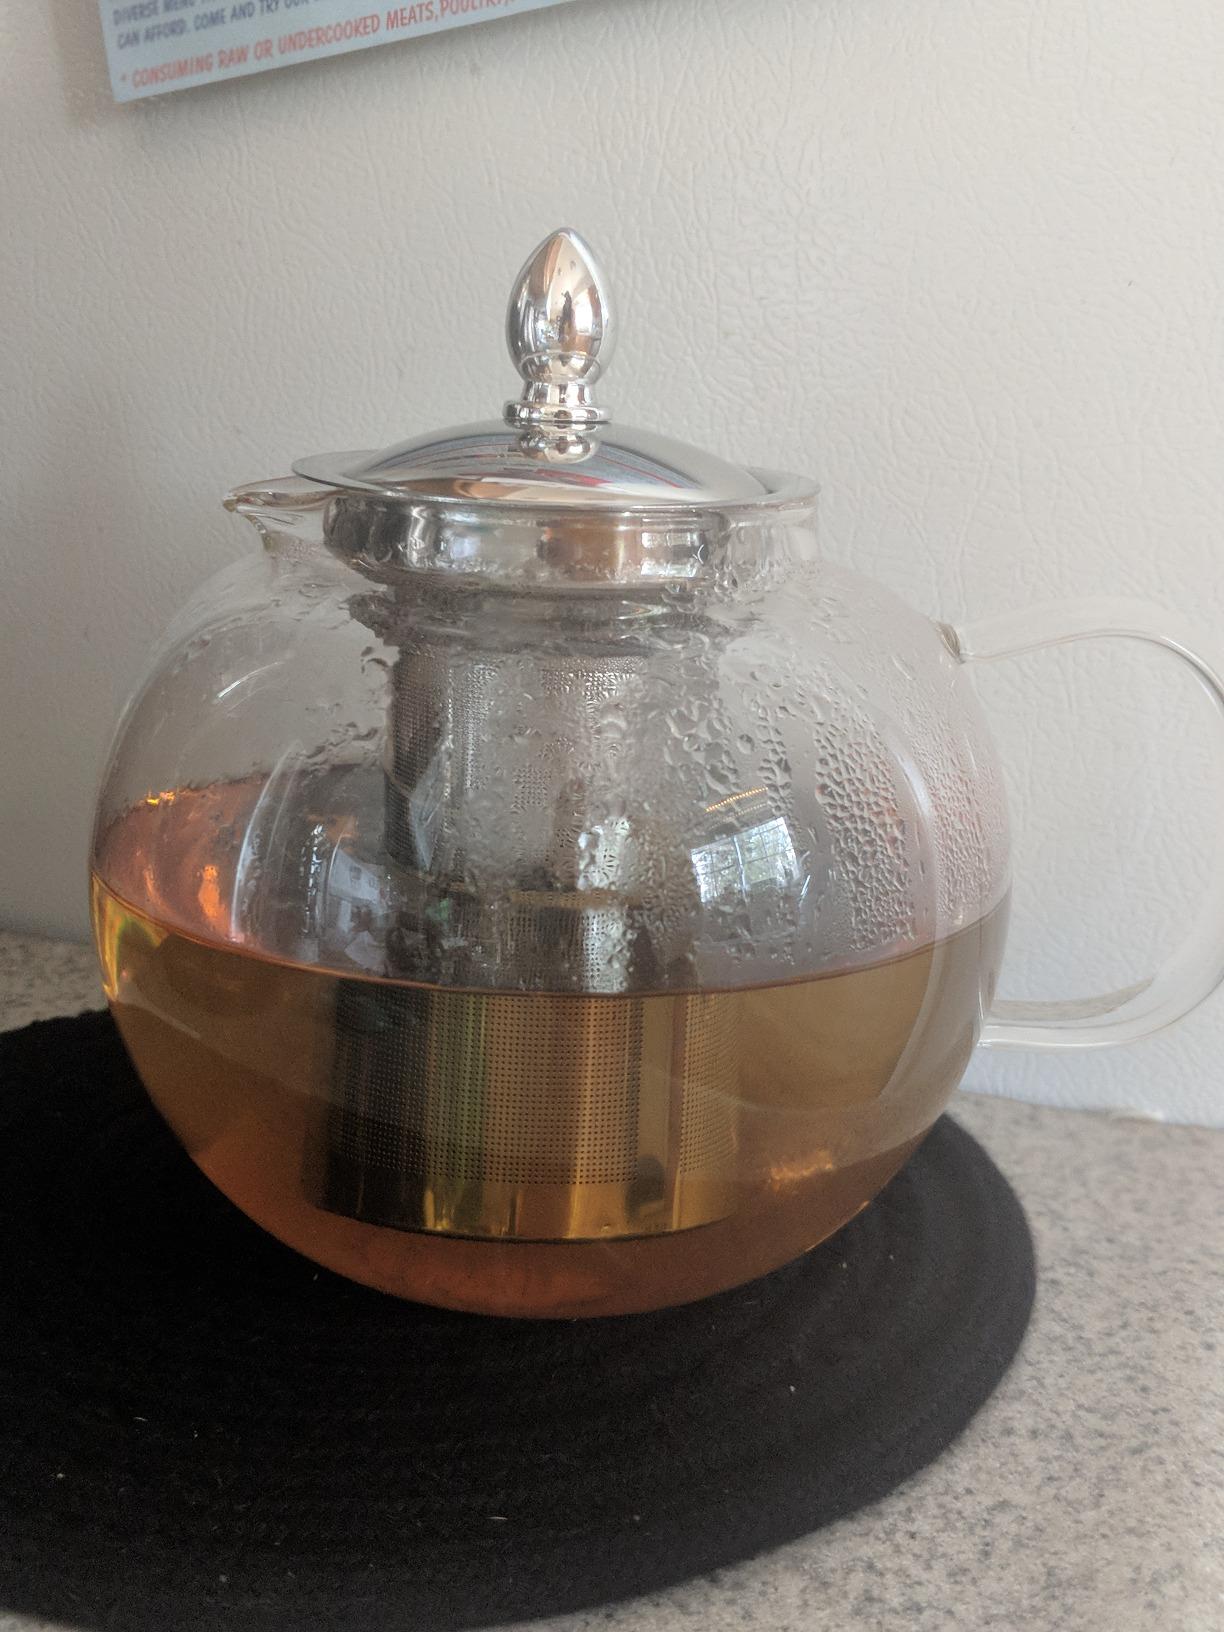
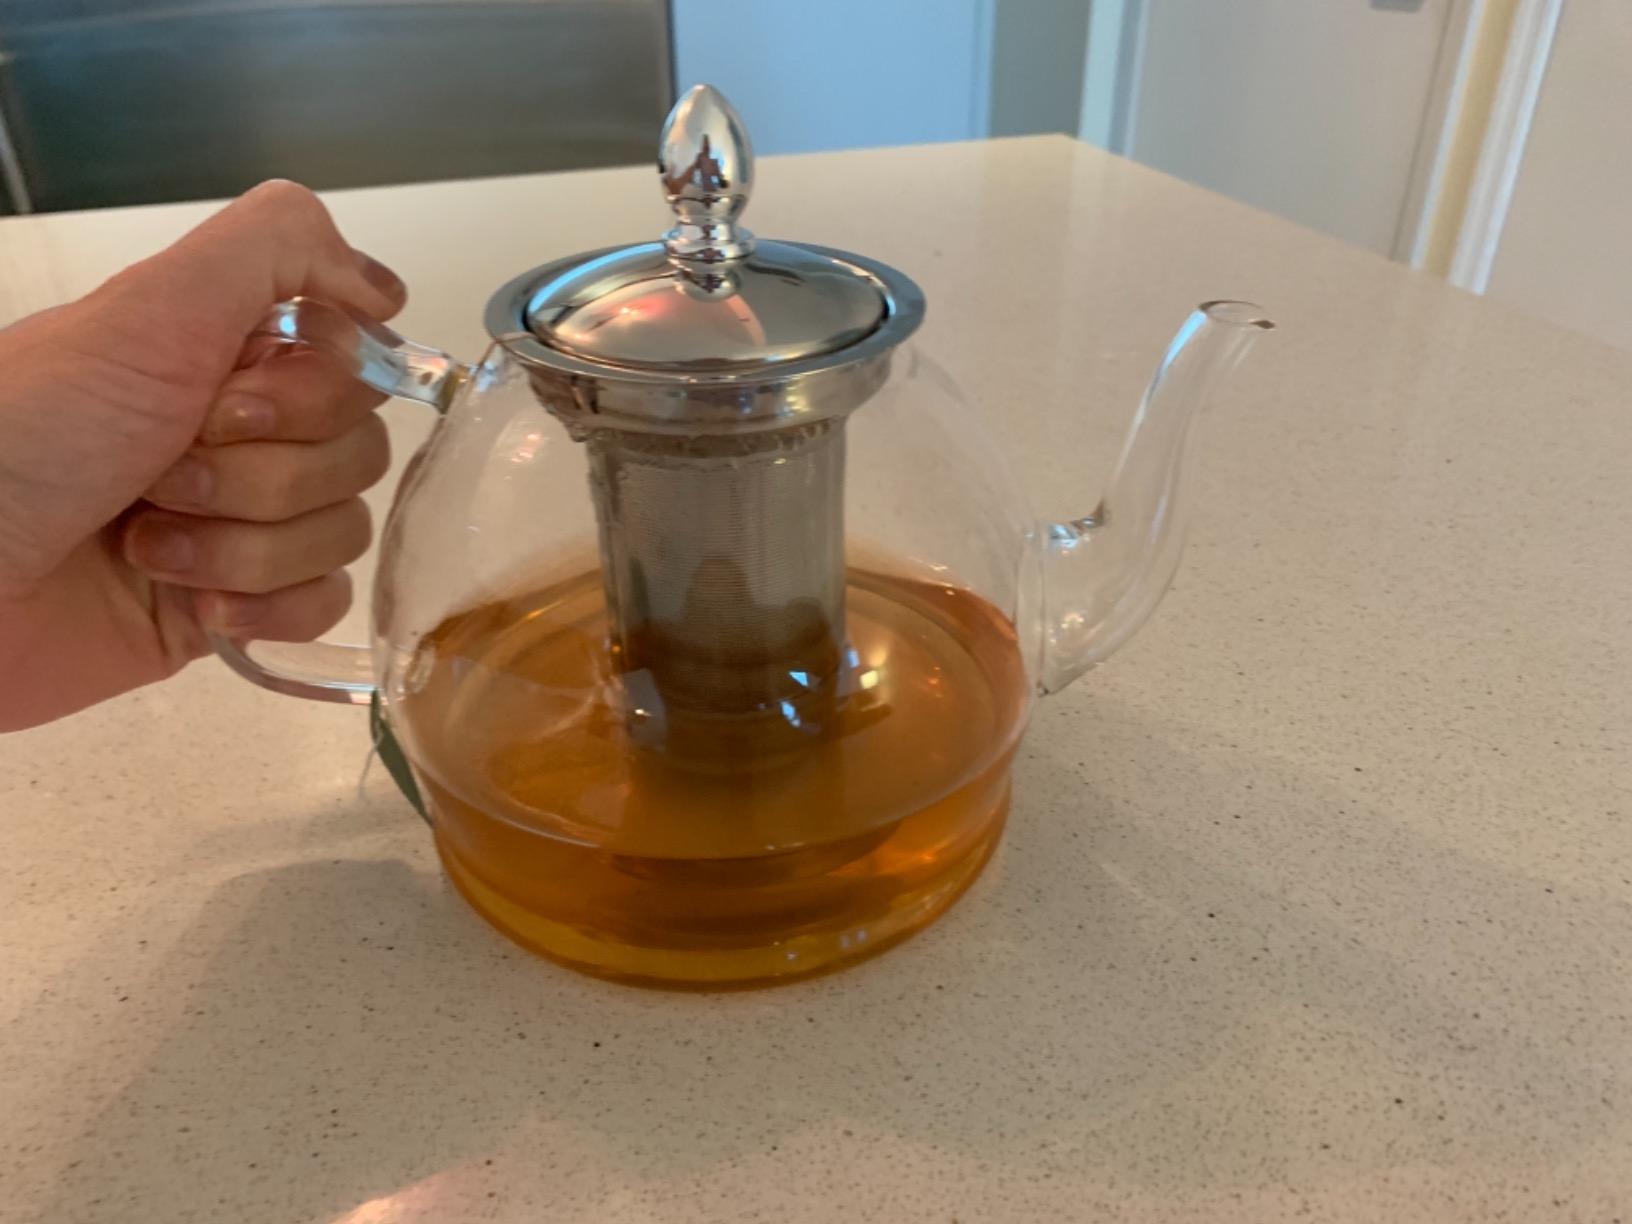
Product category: items_kettle
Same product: no